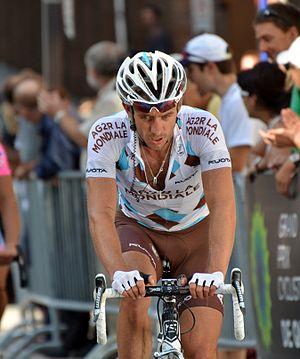
Sébastien Hinault au Grand prix cycliste de Québec 2011
Sébastien Hinault est un ancien coureur cycliste français né le 11 février 1974 à Saint-Brieuc. Il est professionnel entre 1997 et 2014. Il est actuellement directeur sportif de l'équipe Arkéa-Samsic.